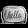
Label: Bag